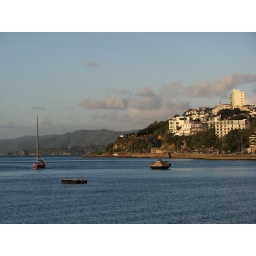
I can walk to this beach from house in more 5'.